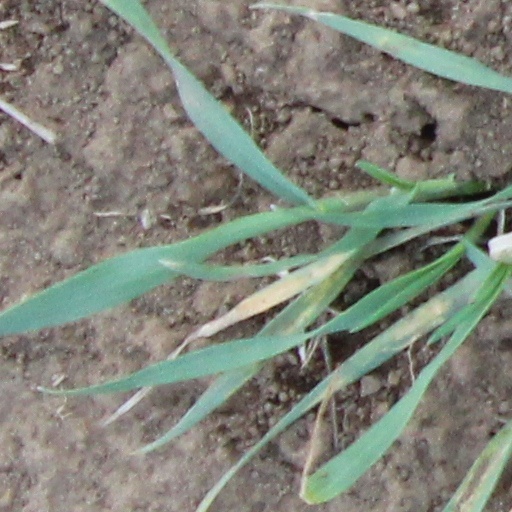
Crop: wheat